Carli Lloyd

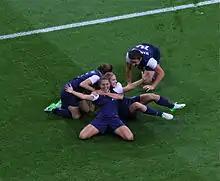
Carli Lloyd celebrates at the 2012 Summer Olympics after scoring a goal.

2011 saw the U.S. team making preparations for the 2011 FIFA Women's World Cup and training starting with the Four Nations Tournament. Lloyd scored the lone goal for the U.S. in the opening match loss to Sweden. In the championship match, the U.S. defeated Canada 2–0 with Lloyd scoring the first goal and being named Player of the Match.